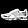
Label: Sneaker